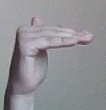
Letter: khaa